Guildford

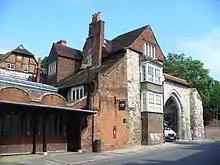
Guildford Museum, Castle Arch

The campus of the University of Surrey is in Guildford. Battersea College of Technology (previously the Battersea Polytechnic Institute) moved to the town in 1966, gaining a Royal Charter in order to award its own degrees and changing its name to its current title.